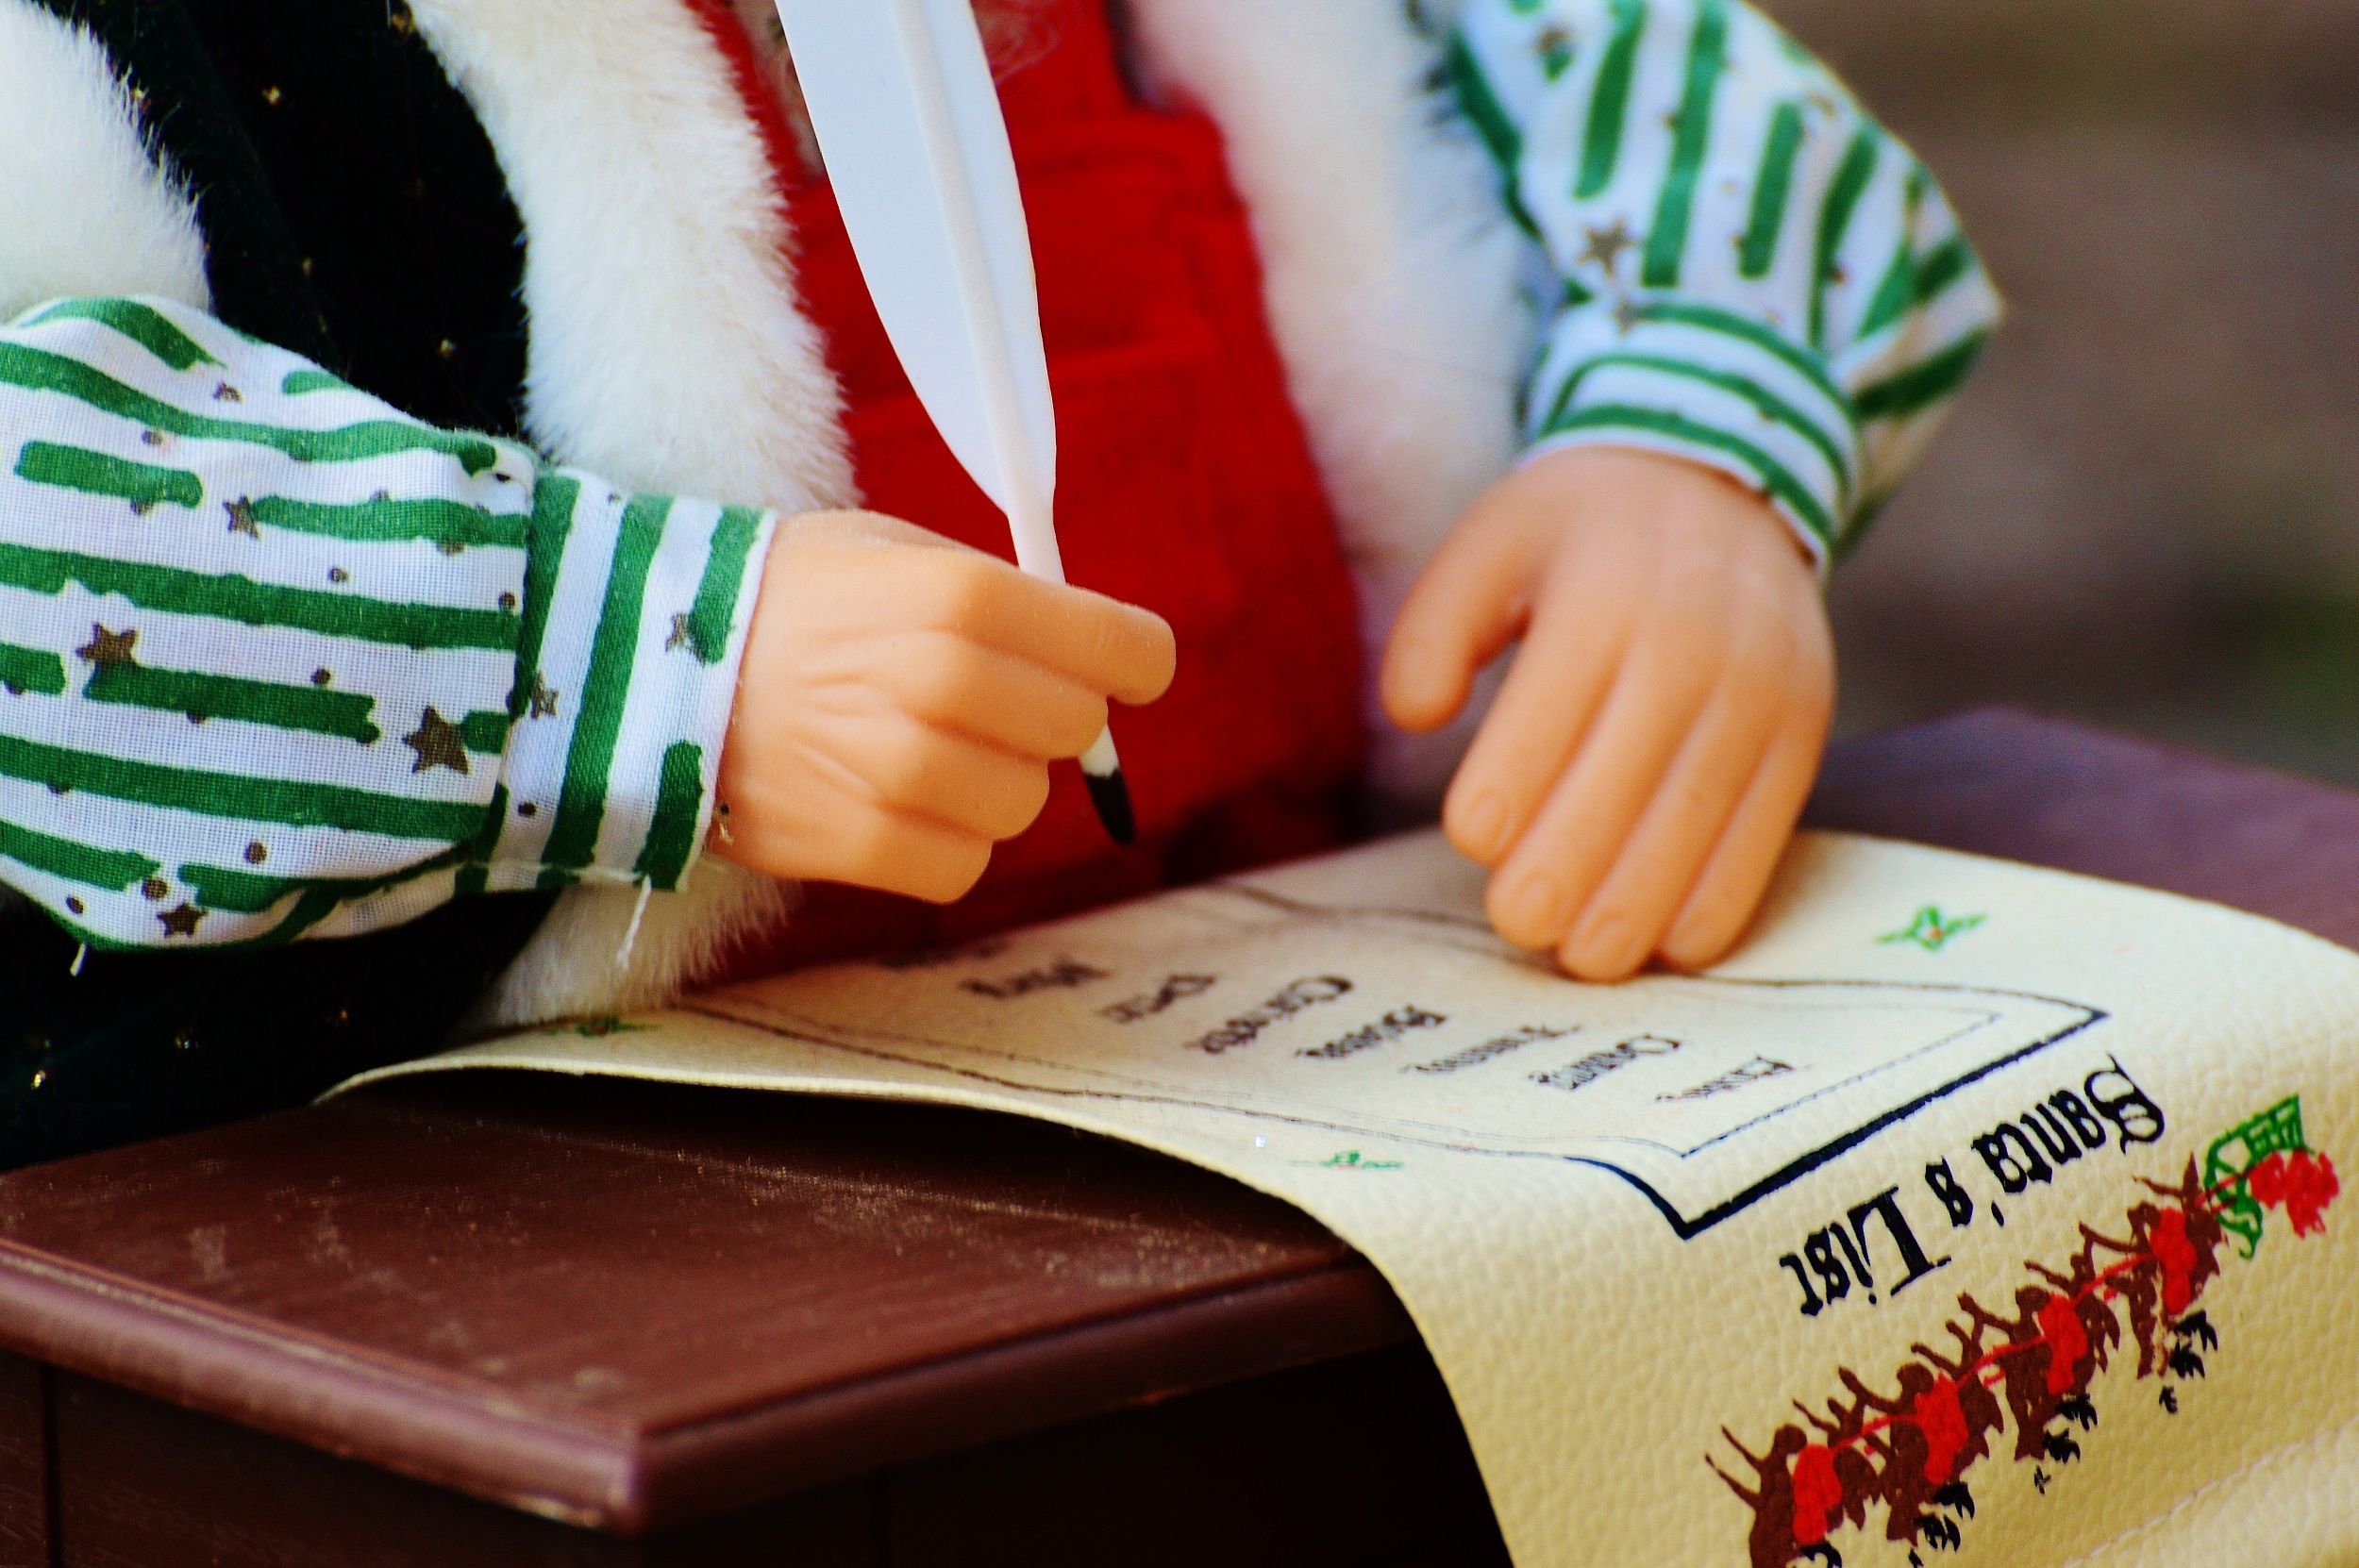
play, decoration, food, christmas, advent, christmas decoration, christmas time, figure, santa claus, christmas motif, merry christmas, wish list